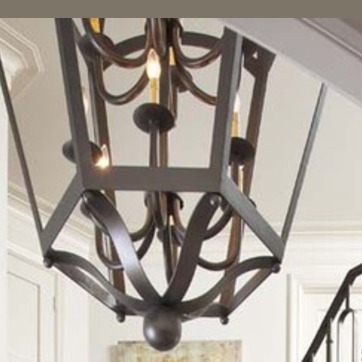
Material: metal